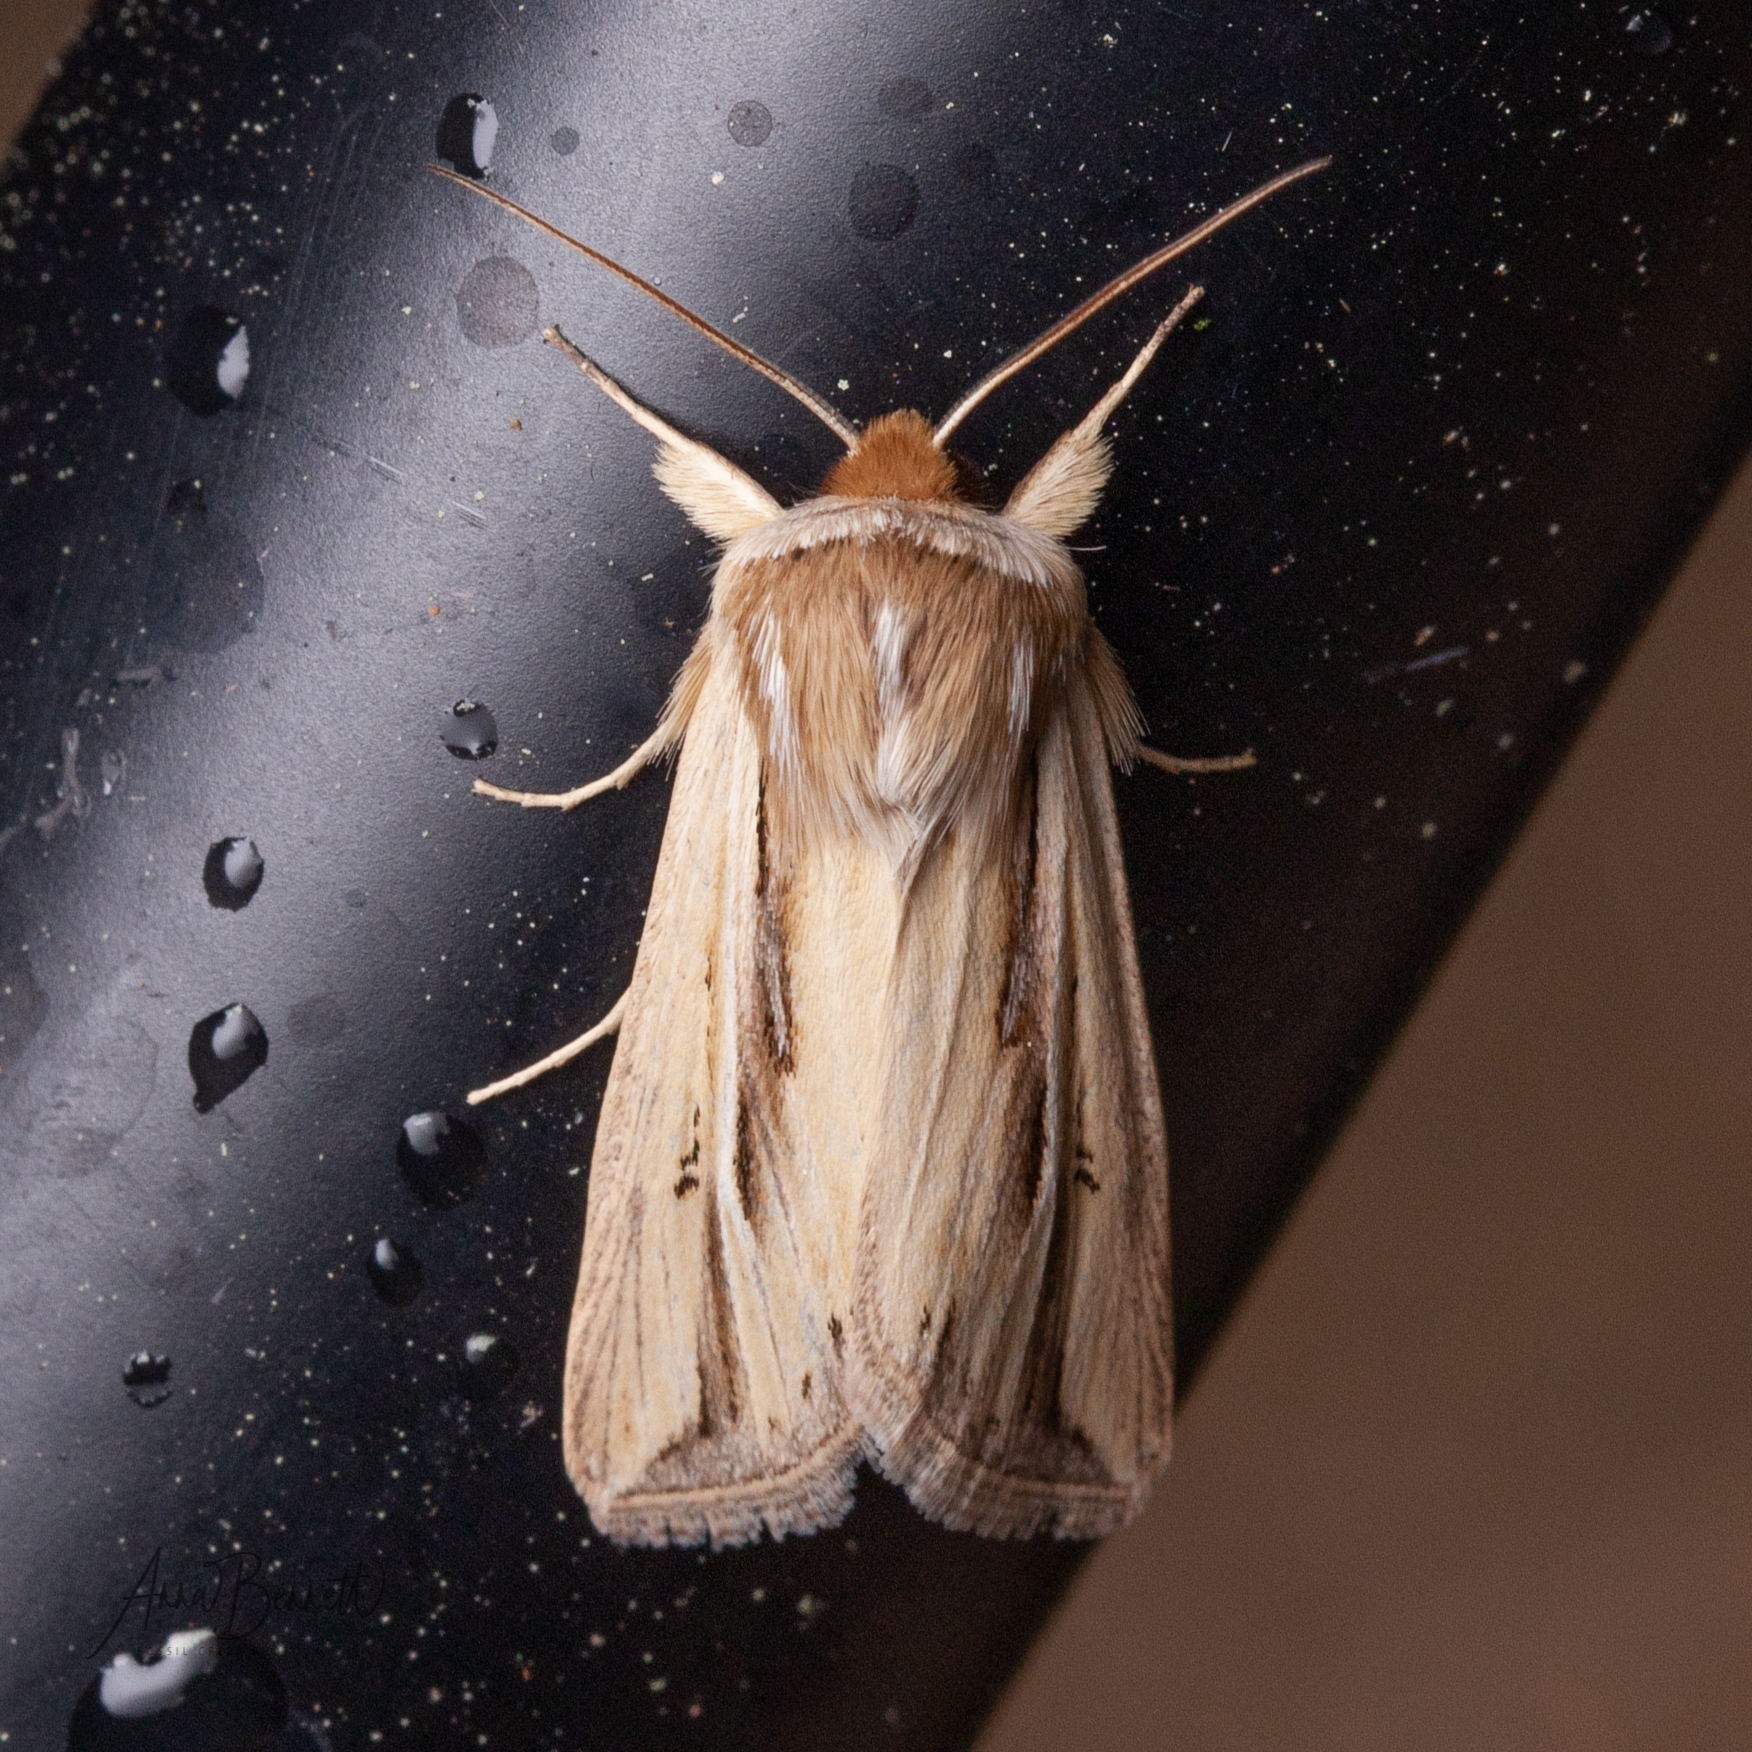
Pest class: wheathead_armyworm_Dargida_diffusa